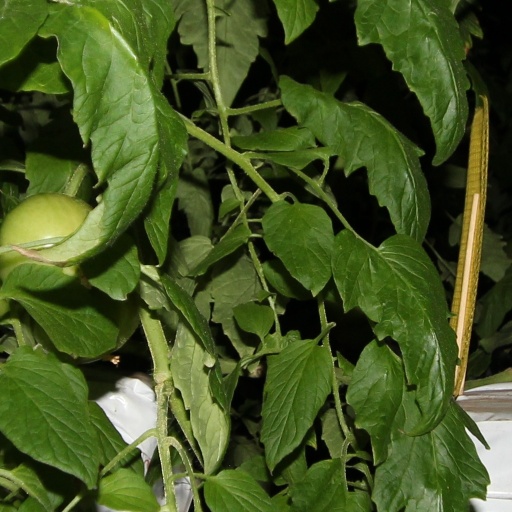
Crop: tomato